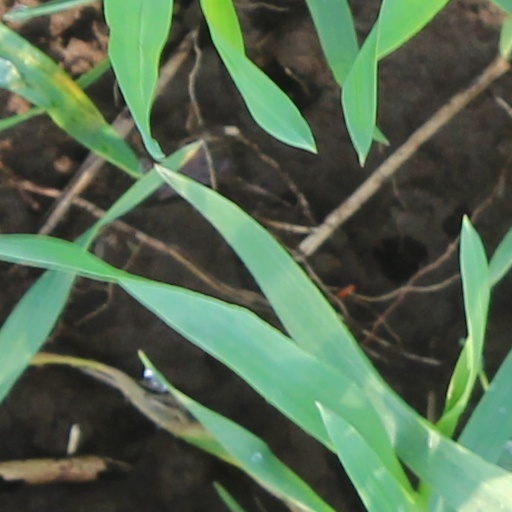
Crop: wheat